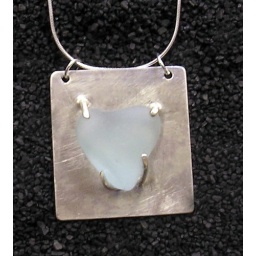
Not altered in anyway, beach glass heart found on the shore of Lake Ontario in Kingston Ontario set in sterling silver